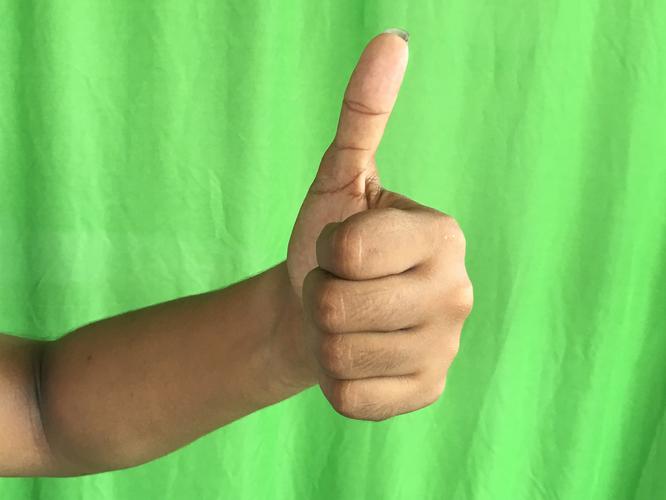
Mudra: Sikharam
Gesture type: single_hand